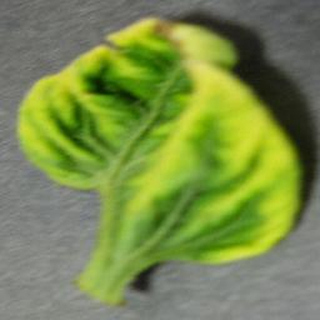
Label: tomato_yellow_leaf_curl_virus